Marssac-sur-Tarn station

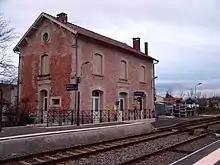
Marssac-sur-Tarn station main building

Marssac-sur-Tarn is a railway station in Marssac-sur-Tarn, Occitanie, France. Located on the Tessonnières to Albi railway line, this station is served by TER (local) services operated by SNCF.